Peter William Humphrey

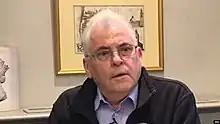
Peter Humphrey filmed by Voice of America

Peter William Humphrey (born March 1956), commonly known as Han Feilong in China, is a British former journalist and private detective, known for his arrest by the Shanghai Police due to allegations that he illegally acquired personal data of Vivian Shi, a Chinese citizen with connections to the Shanghai communist elite. After his release from China in 2018, following two years' detention, he claimed Shanghai was the most corrupt city in China and described the torment he had suffered at Qingpu Prison to global media. The case was described by one expert as 'possible selective prosecution.' In December 2019, he wrote an article for "The Sunday Times" about a London family who bought charity cards from Tesco and found appeals for help written from Qingpu Prison on the cards, which drew global attention to the prison where Humphrey was held.